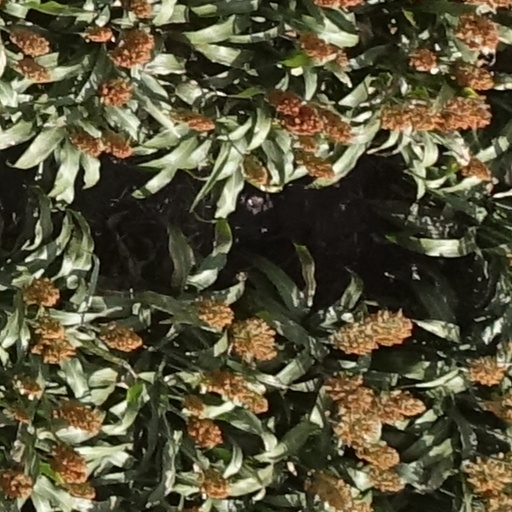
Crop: sorghum